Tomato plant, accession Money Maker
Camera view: vertical (180 deg); turntable rotation: 210 degrees
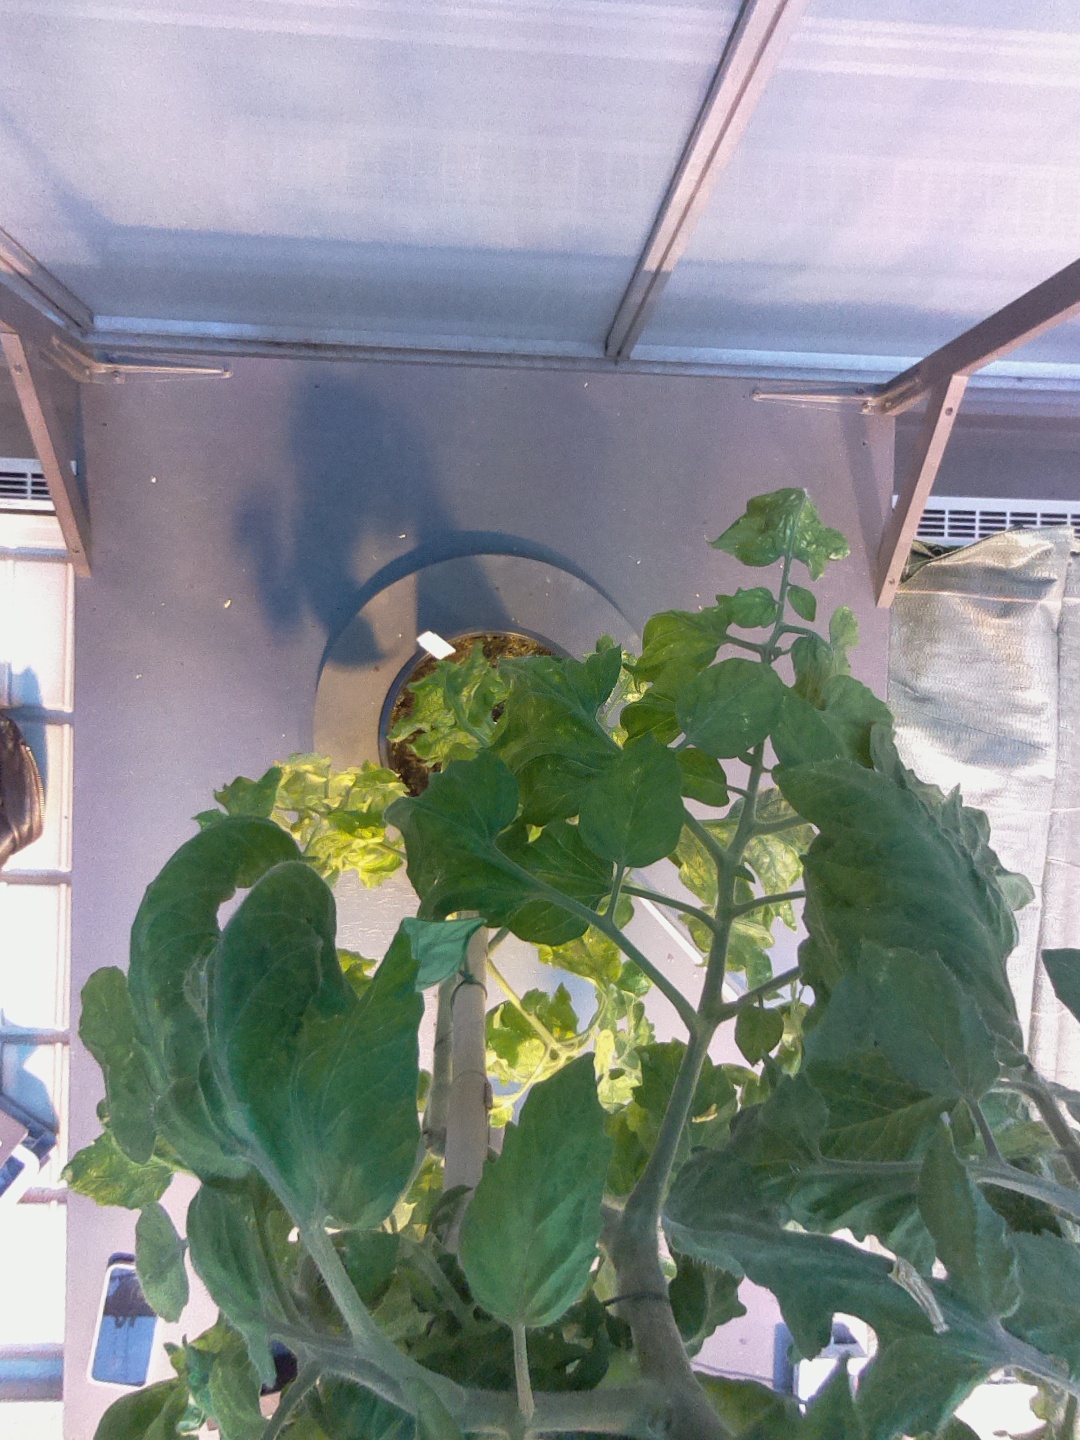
BBCH growth stage 70: Fruits at the main stem or branches visibles